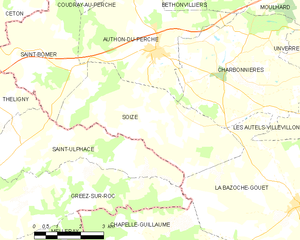
Carte de Soizé et des communes limitrophes.
Soizé est une ancienne commune française située dans le département d'Eure-et-Loir en région Centre-Val de Loire. Depuis le 1er janvier 2019, Soizé est commune déléguée de la commune nouvelle d'Authon-du-Perche.